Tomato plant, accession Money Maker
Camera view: bottom (45 deg); turntable rotation: 270 degrees
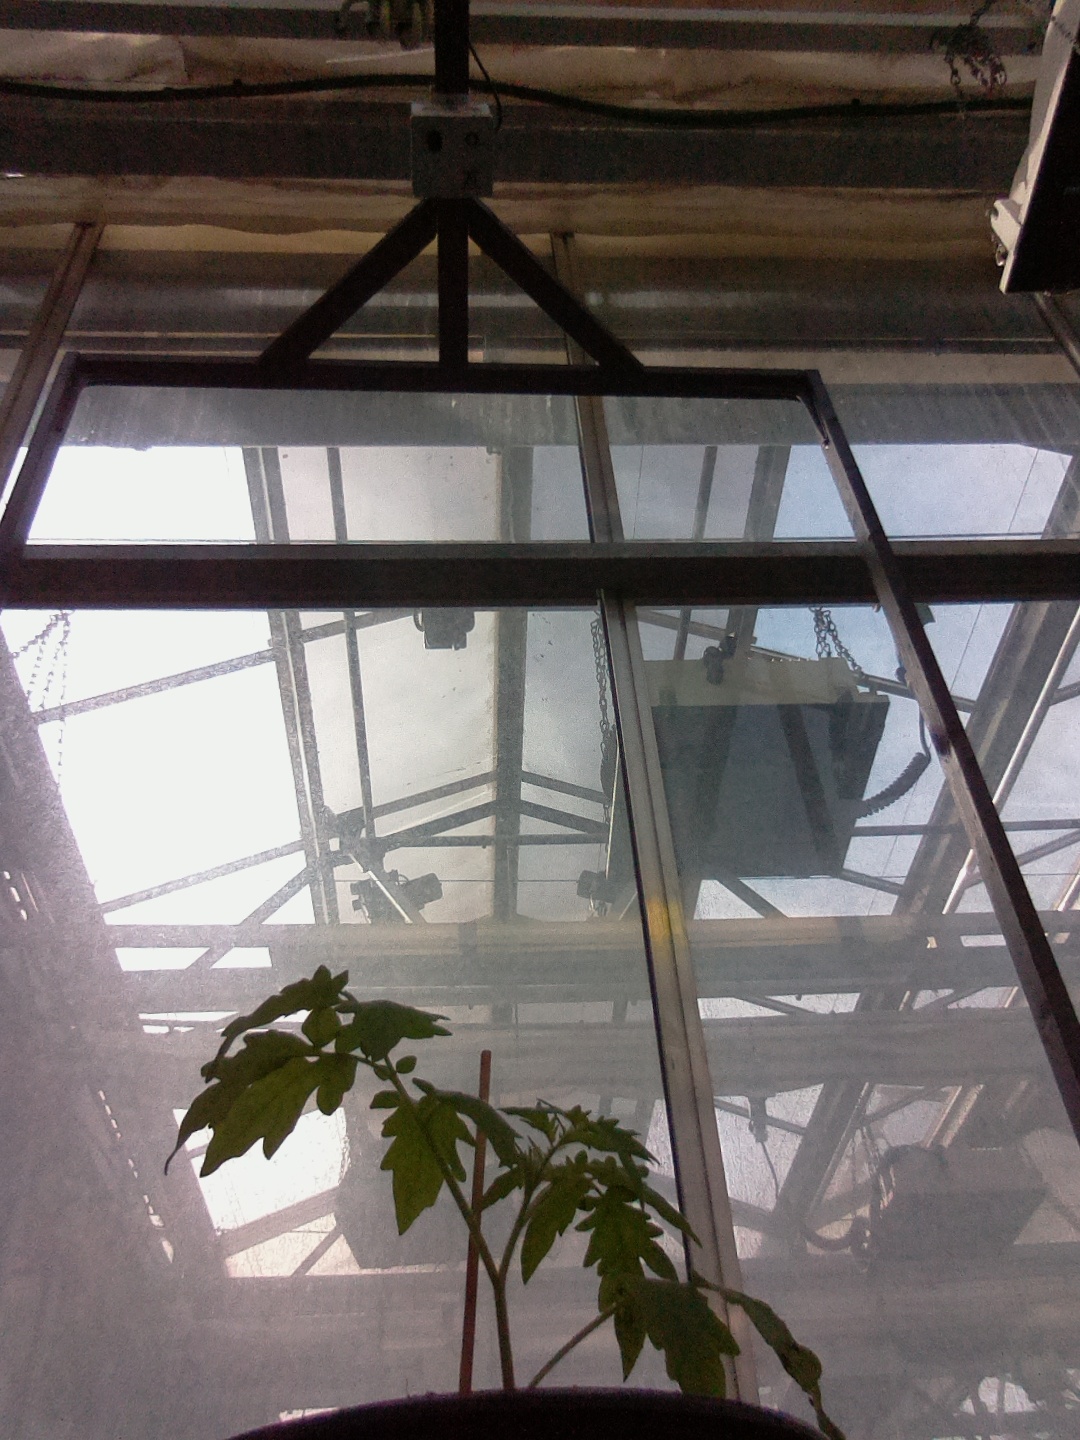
BBCH growth stage 13: 6 of true leaves visible